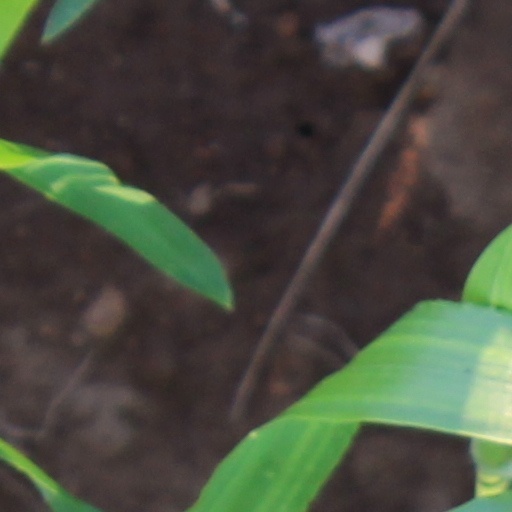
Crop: wheat